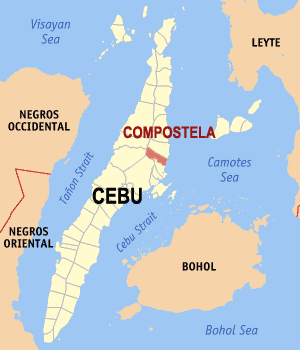
Compostela est une municipalité de la province de Cebu, au nord-est de l'île de Cebu, aux Philippines.